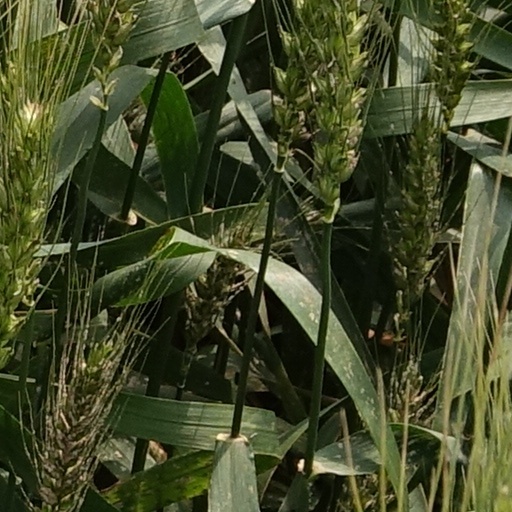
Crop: wheat